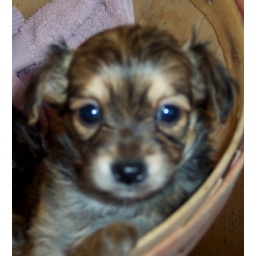
dog in basket